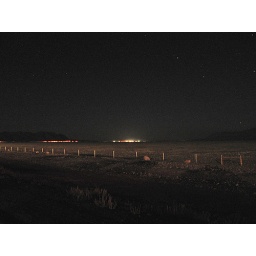
the worm and black rock city in sight